Gaz Beadle

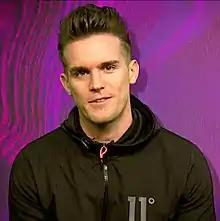
Beadle in 2017

Gary "Gaz" Beadle (born 22 March 1988) is an English reality television personality from Prudhoe, Northumberland, known primarily for appearing in the MTV reality series "Geordie Shore" from 2011 to 2017. In 2015, he appeared in the second series of "Ex on the Beach", and later returned to take part in the All Stars fifth series in 2016. In 2019, Beadle began starring in the MTV series Geordie OGs, a spinoff series of Geordie Shore.